Answer in natural language. Considering the relative positions, where is two geometric cubes with respect to wall paint? Choose between the following options: left or right
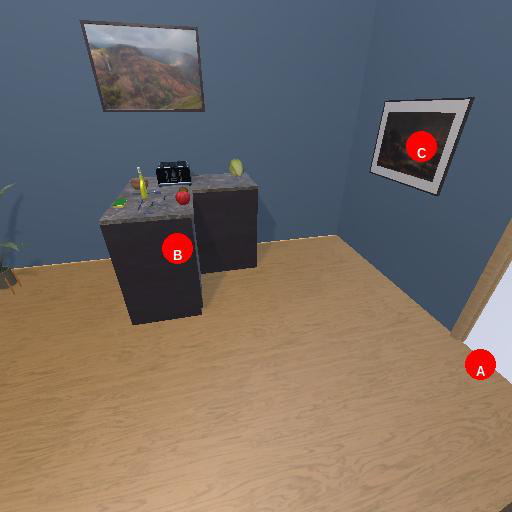
<answer>left</answer>